Ornithischia

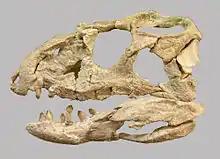
Skull of "Revueltosaurus", a genus originally considered an early ornithischian based on its teeth

For a long time, the only understanding of the origins of Ornithischia came from "Lesothosaurus" and "Pisanosaurus", which together represented the best-known Early Jurassic and Triassic ornithischians respectively. Many suggestions of taxa and specimens that could be referred to Ornithischia from the Triassic were based on teeth and jaw bones, as they showed similar adaptations for herbivory. The genera "Revueltosaurus", "Galtonia", "Pekinosaurus", "Tecovasaurus", "Lucianosaurus", "Protecovasaurus", "Crosbysaurus", and "Azendohsaurus" were all at one time considered to be Triassic ornithischians with only their teeth known, but are now recognized to be completely unrelated. The only early ornithischians that were considered to be diagnostic in a 2004 review by Norman and colleagues were "Lesothosaurus", "Pisanosaurus" and "Technosaurus", limiting the early ornithischian record to only two Triassic genera from Argentina and the United States and one Early Jurassic genus from South Africa, with all the tooth taxa being considered undiagnostic. Referrals of isolated teeth to Ornithischia based on herbivorous features began to be extensively questioned by William G. Parker and colleagues in 2005 after the discovery of skull and skeleton material clearly from "Revueltosaurus" showing that the "ornithischian-like" teeth were from an animal more closely related to crocodiles than birds, and there were multiple occurrences of herbivory throughout Triassic reptiles. Removing the list of Triassic tooth taxa from Ornithischia, the early diversity of the group was substantially reduced, especially in comparison to the known Triassic diversity of theropods and sauropodomorphs. If "Pisanosaurus" represented the earliest ornithischian, there would be at least a 20 million year gap in the evolution of Ornithischia until "Lesothosaurus" and heterodontosaurids. It is possible that the limited early record of ornithischians is due to them inhabiting environments that were less conducive to fossilization, or that the phylogenetics of the group were incorrect and that early ornithischians were already known but identified as members of other groups.